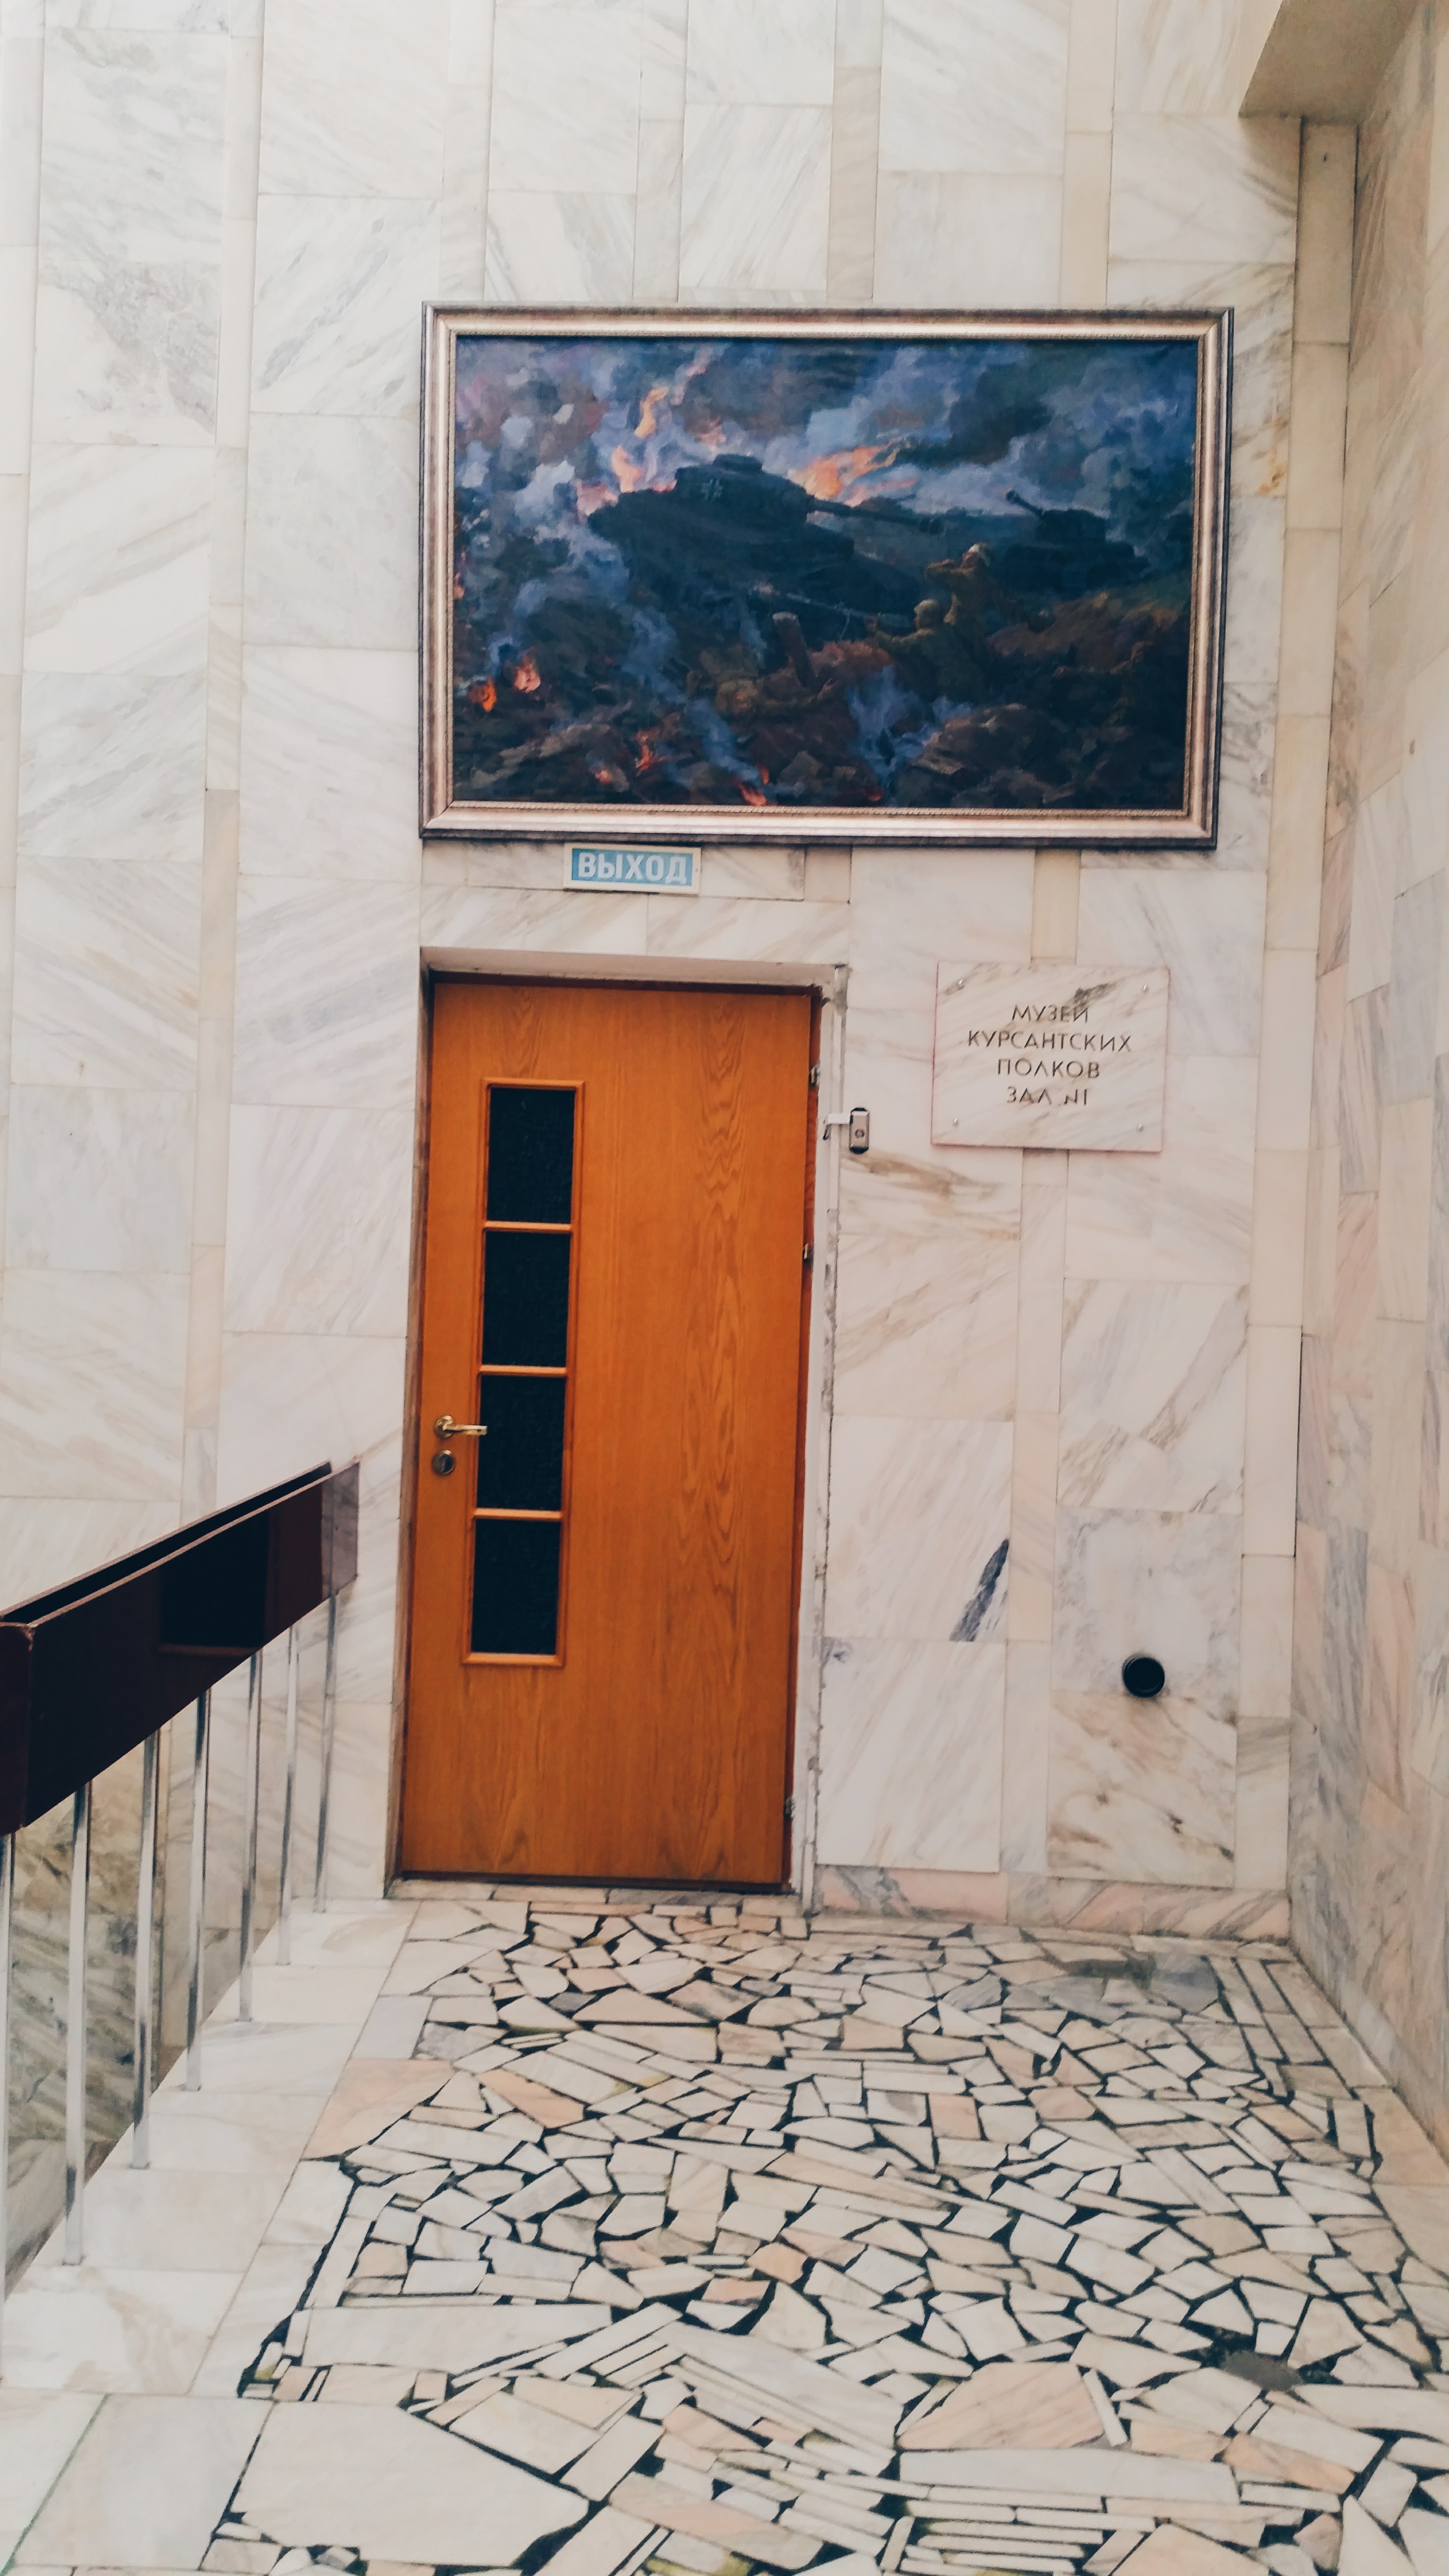
wood, house, floor, home, wall, cottage, blue, room, door, interior design, art, design, flooring